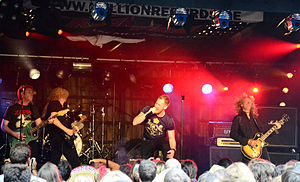
Diamond Head
Diamond Head er et britisk heavy metal-band, der blev stiftet i 1976 i Stourbridge. Det var et af de ledende bands i New Wave of British Heavy Metal bevægelsen og har været inspirationskilde til Metallica og Megadeth.